Marguerite Canal

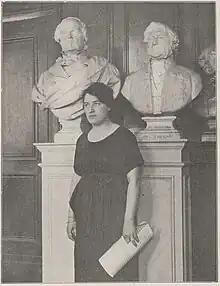
Canal in 1920

Marie-Marguerite-Denise Canal (29 January 189027 January 1978) was a French conductor, music educator and composer. She was born in Toulouse into a musical family, and her father introduced her to music and poetry. She studied singing and piano at the Paris Conservatoire in 1911, and after completing her work there, became a teacher at the Conservatoire.